David Blunkett

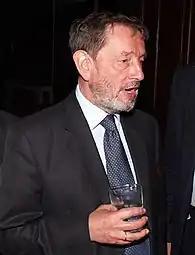
Blunkett in 2009

Following the 2005 general election, Blunkett was returned to the cabinet as secretary of state for work and pensions, where he faced a growing pensions crisis.